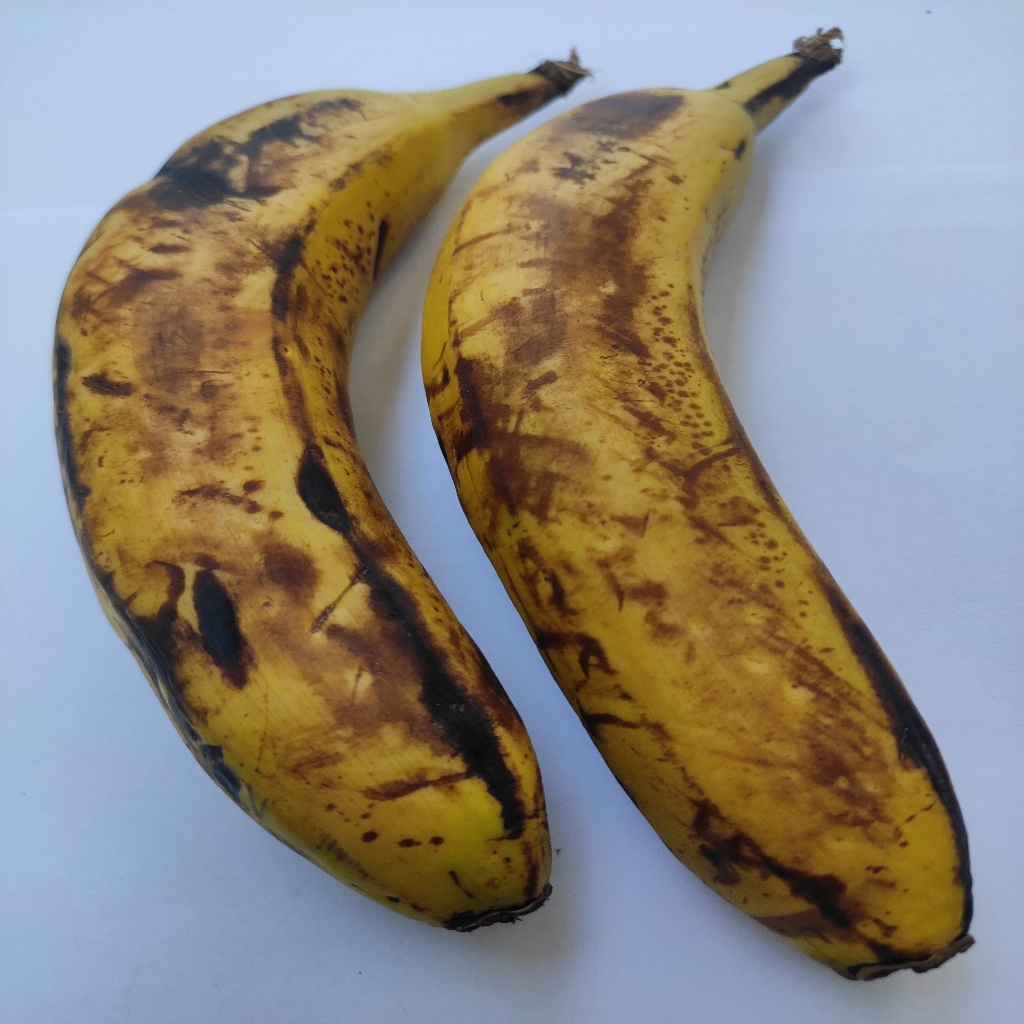
Crop: banana
Quality class: Defect